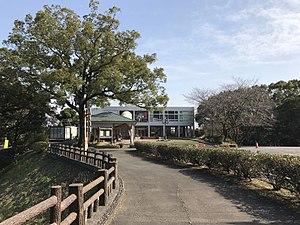
Le parc de Heiwadai est un parc public de la ville de Miyazaki, préfecture de Miyazaki.